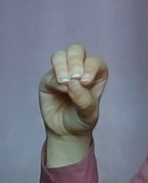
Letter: ha